Amrita Vishwa Vidyapeetham

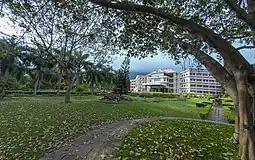
Coimbatore campus

It is headquartered in Ettimadai, Coimbatore. The other ten campuses are off-campuses of the same university as per section 3 of the University Grants Commission Act, 1956. It offers over 300 undergraduate, postgraduate, integrated-degree, dual-degree, doctoral programs in engineering, medicine, management, architecture & planning, natural sciences, Ayurveda & health sciences, agriculture & life sciences, commerce, Arts & humanities, social sciences, media & communication, law, fine arts and cultural studies. As of 2023, the university had a faculty strength of over 2000 and over 30,000 students.